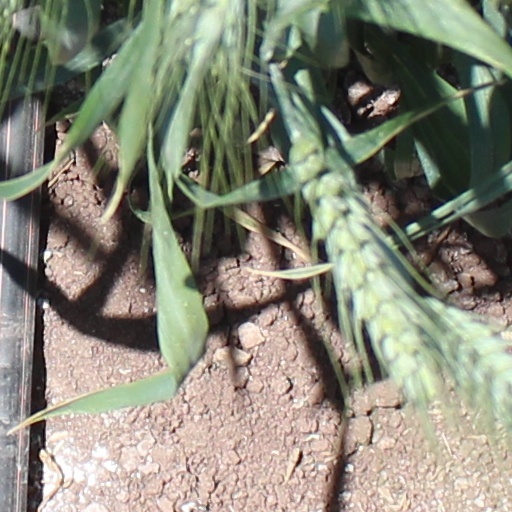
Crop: wheat